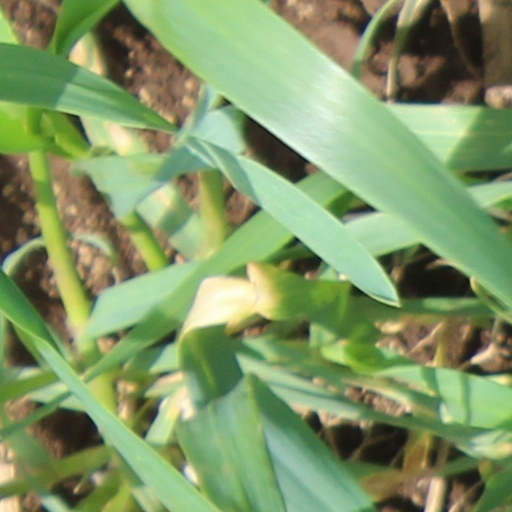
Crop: wheat